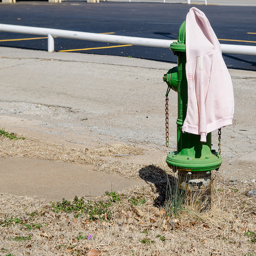
A green fire hydrant with a small pink hoodie hanging off it.
a fire hydrant with a piece of clothing on top of it
A pink sweat shirt hanging over a green fire hydrant.
A fire hydrant with a towel on it.
A pink sweater hanging on a green fire hydrant.